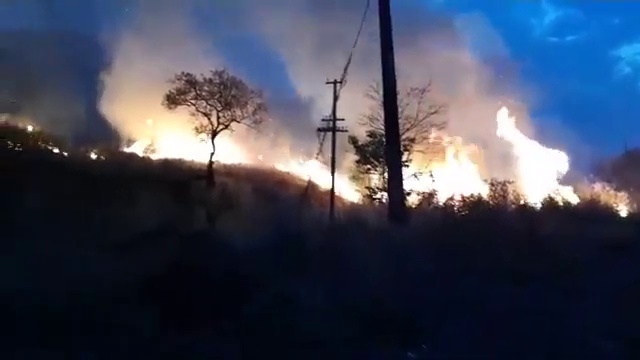
Fire: yes
Smoke: yes